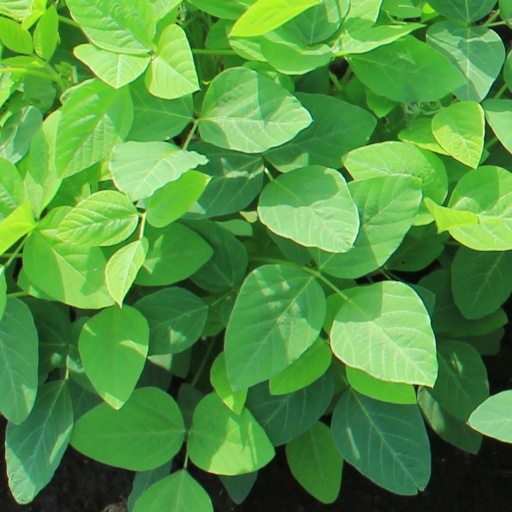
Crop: soybean